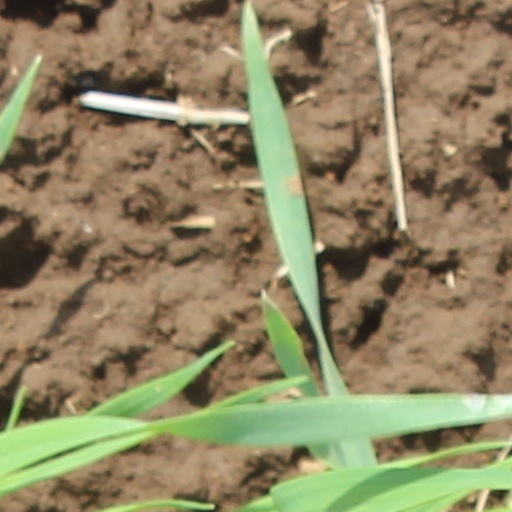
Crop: wheat